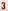
Number: 3